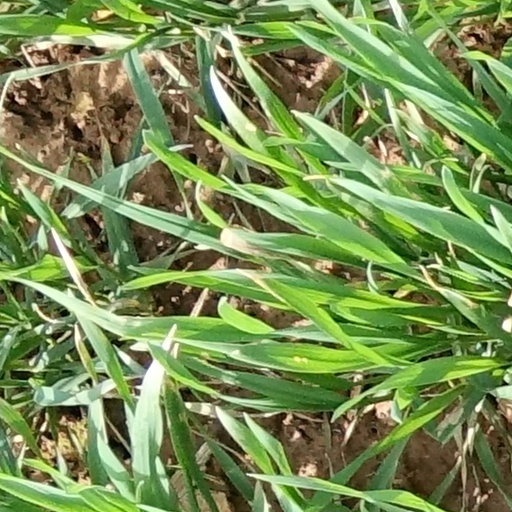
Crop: wheat